Celia Monedero

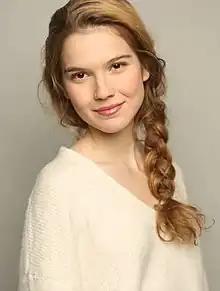

Celia Monedero Carrasco (born April 27, 2000) is a Spanish actress, best known for her main role as Elvira "Viri" Gómez Garcia in "Skam España", the Spanish adaptation of "Skam".